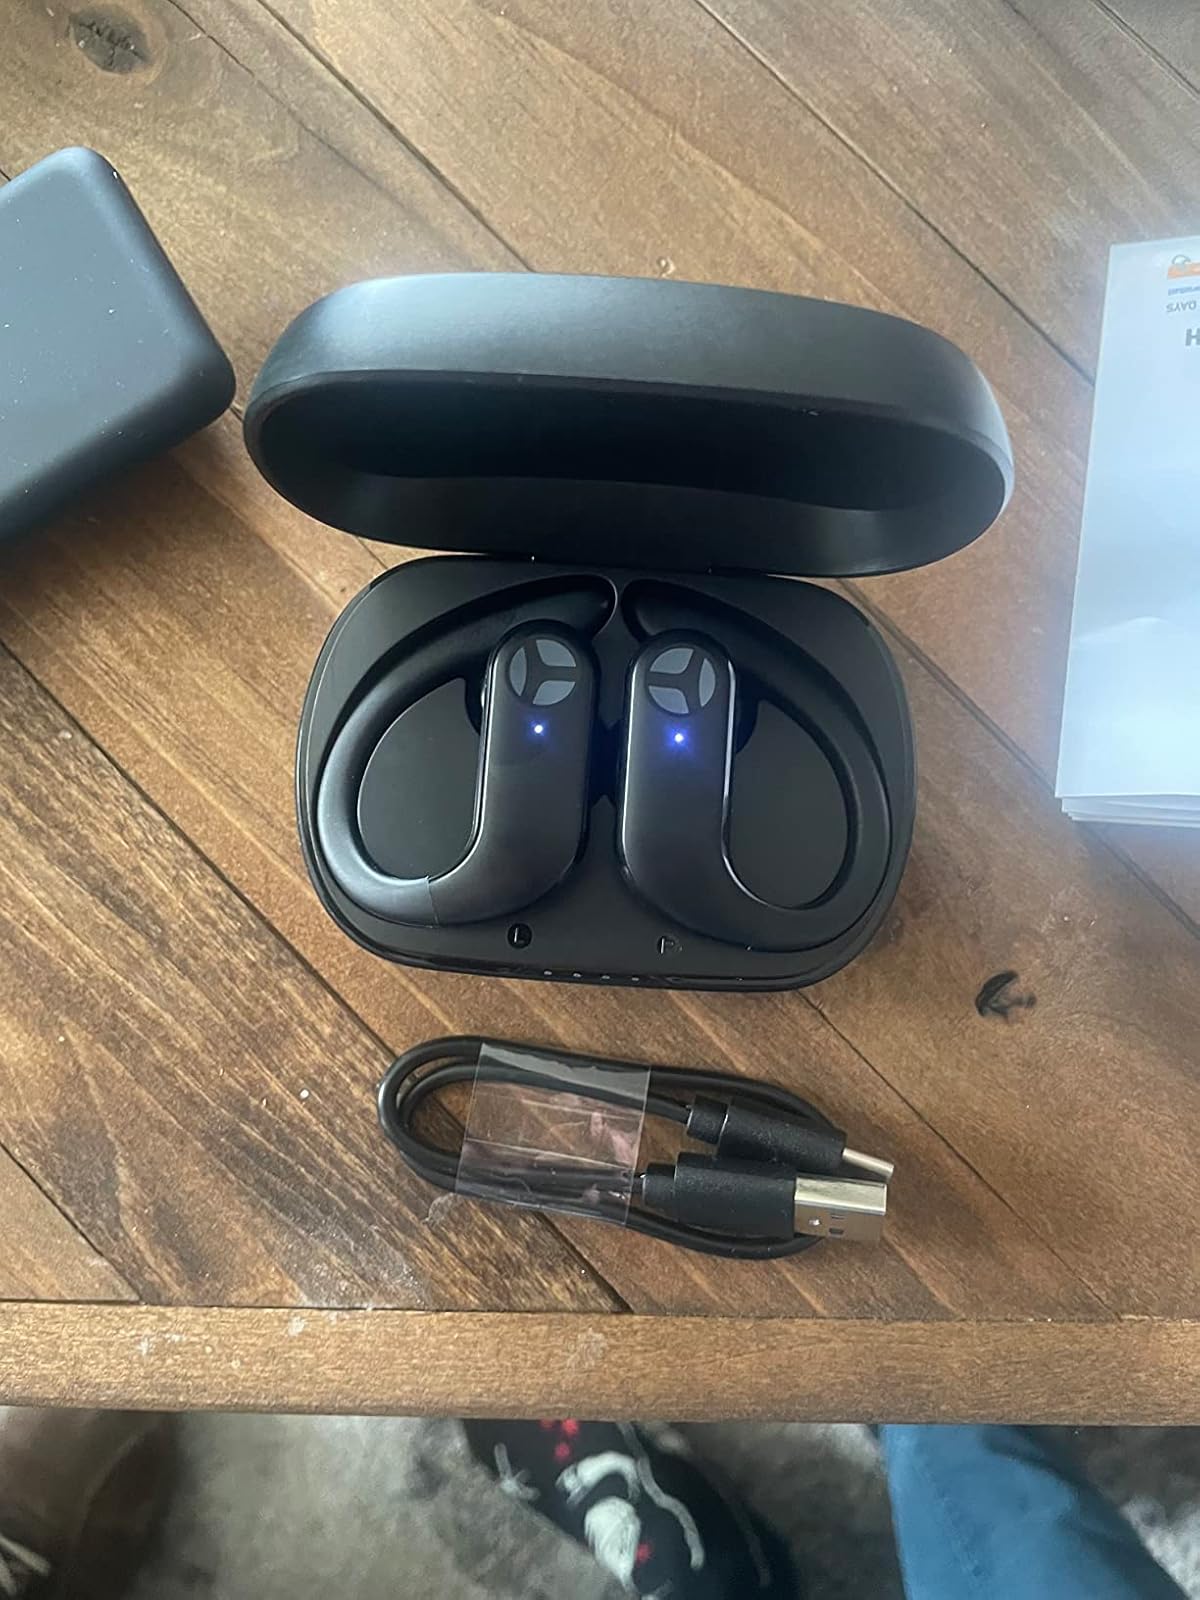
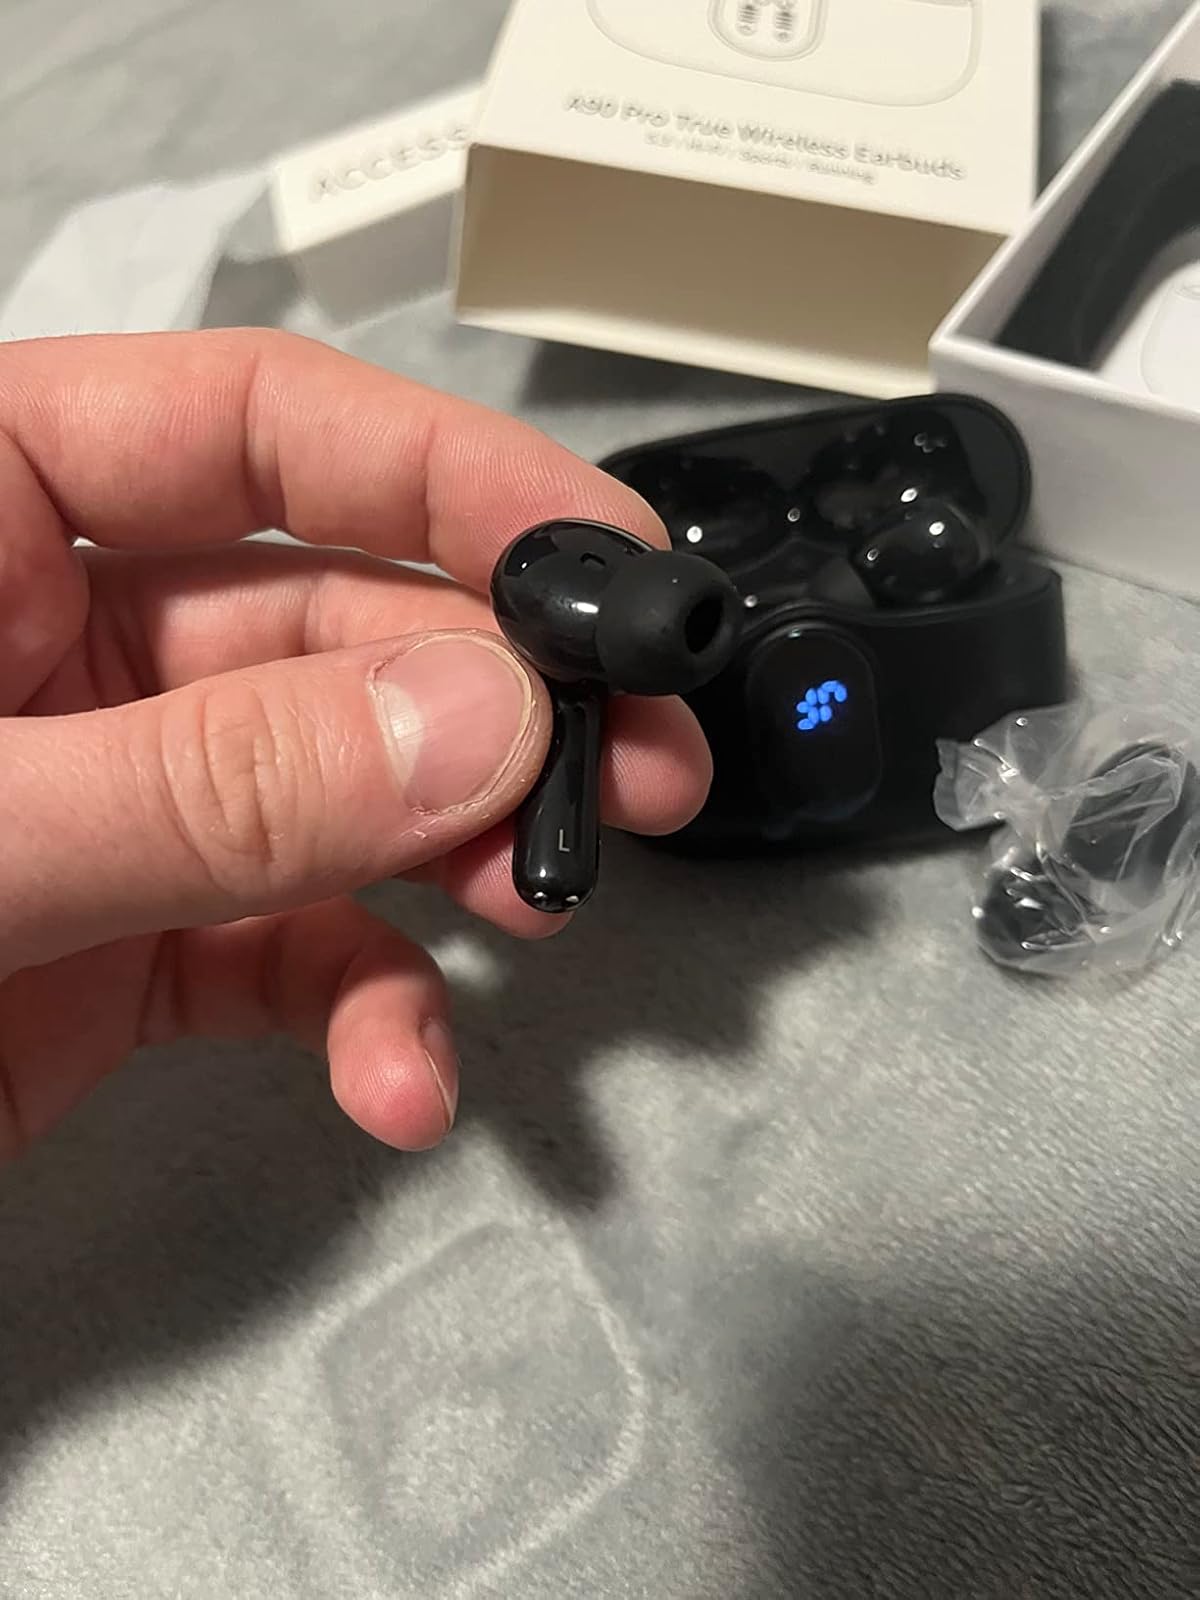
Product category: earbuds
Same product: no